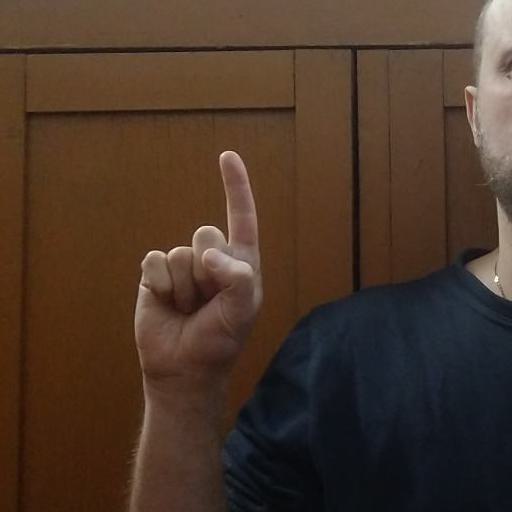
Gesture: one